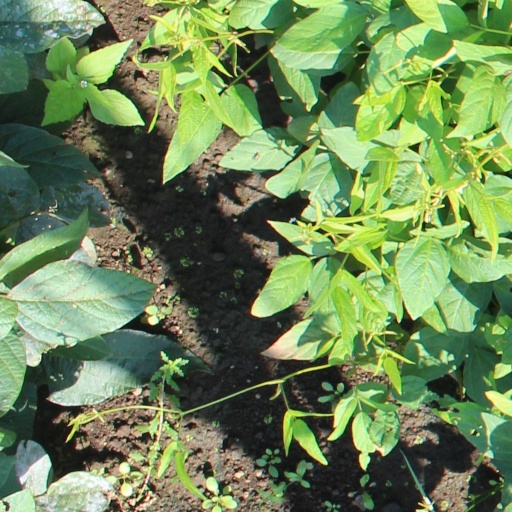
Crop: soybean